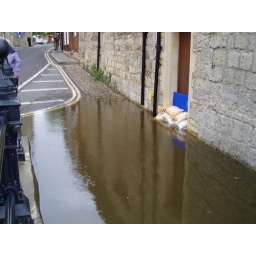
23rd: just under the drain, into the sand bags